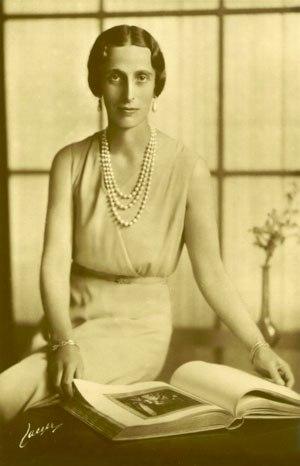
Louise de Suède, née le 13 juillet 1889 à Seeheim-Jugenheim et morte le 7 mars 1965 à Stockholm, est une reine consort de Suède, épouse du roi Gustaf VI Adolf.